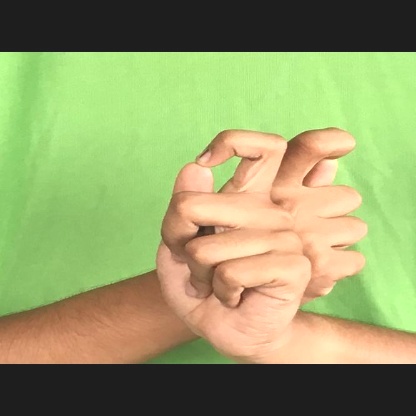
Mudra: Berunda